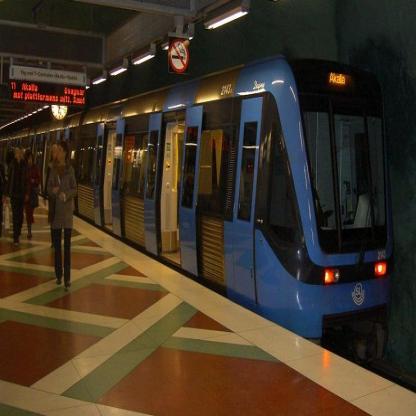
Scene: Indoor